Aalborg Søfarts- og Marinemuseum

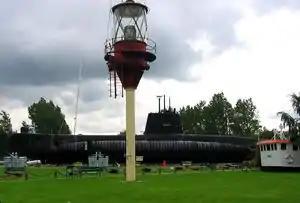

Aalborg Søfarts- og Marinemuseum is a marine museum located on the wharf of Aalborg, Denmark. Inaugurated on 24 May 1992, by Margrethe II of Denmark, the museum's collections have been expanded considerably since opening. They now include an extensive collection of ship radios and navigation instruments, showing the development of such tools.